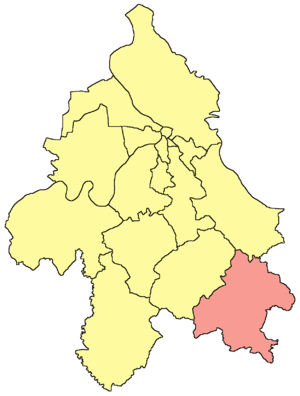
Beluće est un village de Serbie situé dans la municipalité de Mladenovac et sur le territoire de la Ville de Belgrade. Au recensement de 2011, il comptait 440 habitants.
Dubona est un village de Serbie situé dans la municipalité de Mladenovac et sur le territoire de la Ville de Belgrade. Au recensement de 2011, il comptait 993 habitants.
Granice est une localité de Serbie située dans la municipalité de Mladenovac et sur le territoire de la Ville de Belgrade. Au recensement de 2011, elle comptait 1 468 habitants.
Senaja est un village de Serbie situé dans la municipalité de Mladenovac et sur le territoire de la Ville de Belgrade. Au recensement de 2011, il comptait 402 habitants.
Velika Krsna est une localité de Serbie située dans la municipalité de Mladenovac et sur le territoire de la Ville de Belgrade. Au recensement de 2011, elle comptait 2 592 habitants.
Šepšin est un village de Serbie situé dans la municipalité de Mladenovac et sur le territoire de la Ville de Belgrade. Au recensement de 2011, il comptait 735 habitants.
Koraćica est une localité de Serbie située dans la municipalité de Mladenovac et sur le territoire de la Ville de Belgrade. Au recensement de 2011, elle comptait 1 962 habitants.